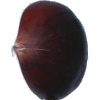
Label: Chestnut 1